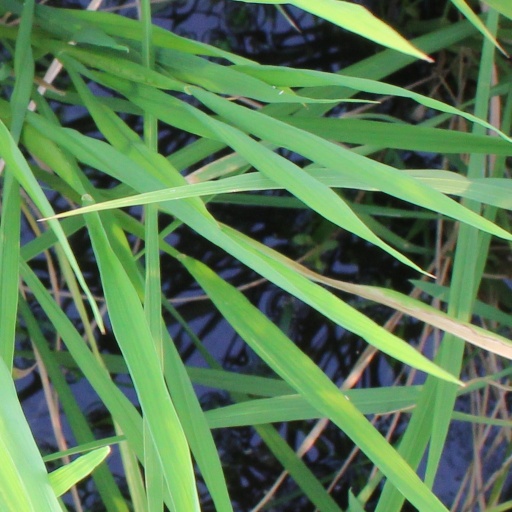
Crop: rice